Jon Mitchell (meteorologist)

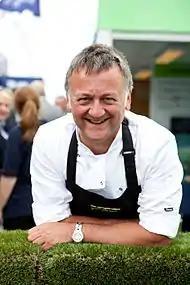
Jon Mitchell in 2011

He grew up in Morecambe in Lancashire, attending Lancaster Grammar School (since 1971 Lancaster Grammar School).